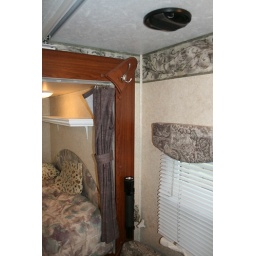
hook on bed slide, new speaker on ceiling, white shelf installed above bed and flashlight holder installed on bed slide